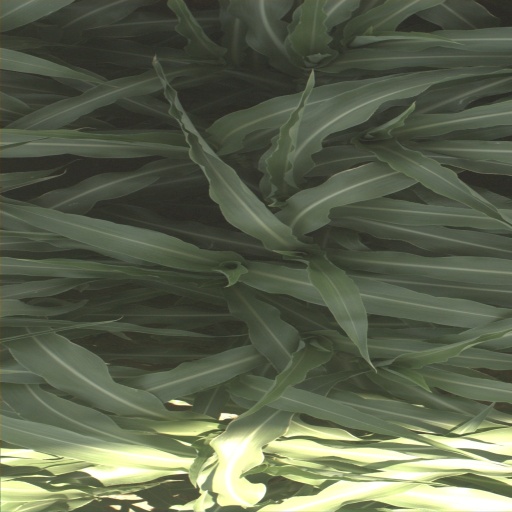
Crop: sorghum